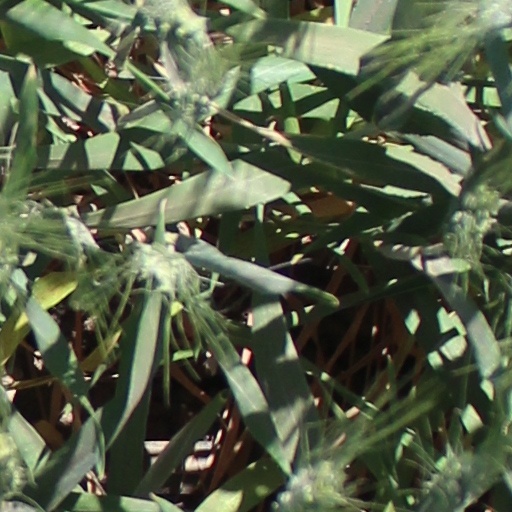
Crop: wheat